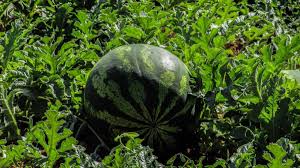
Label: Watermelon